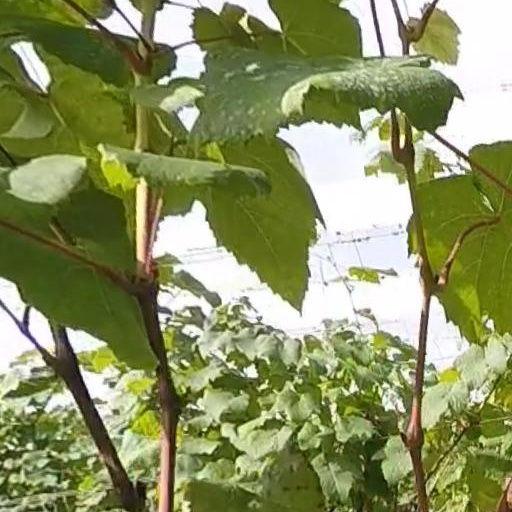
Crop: grape